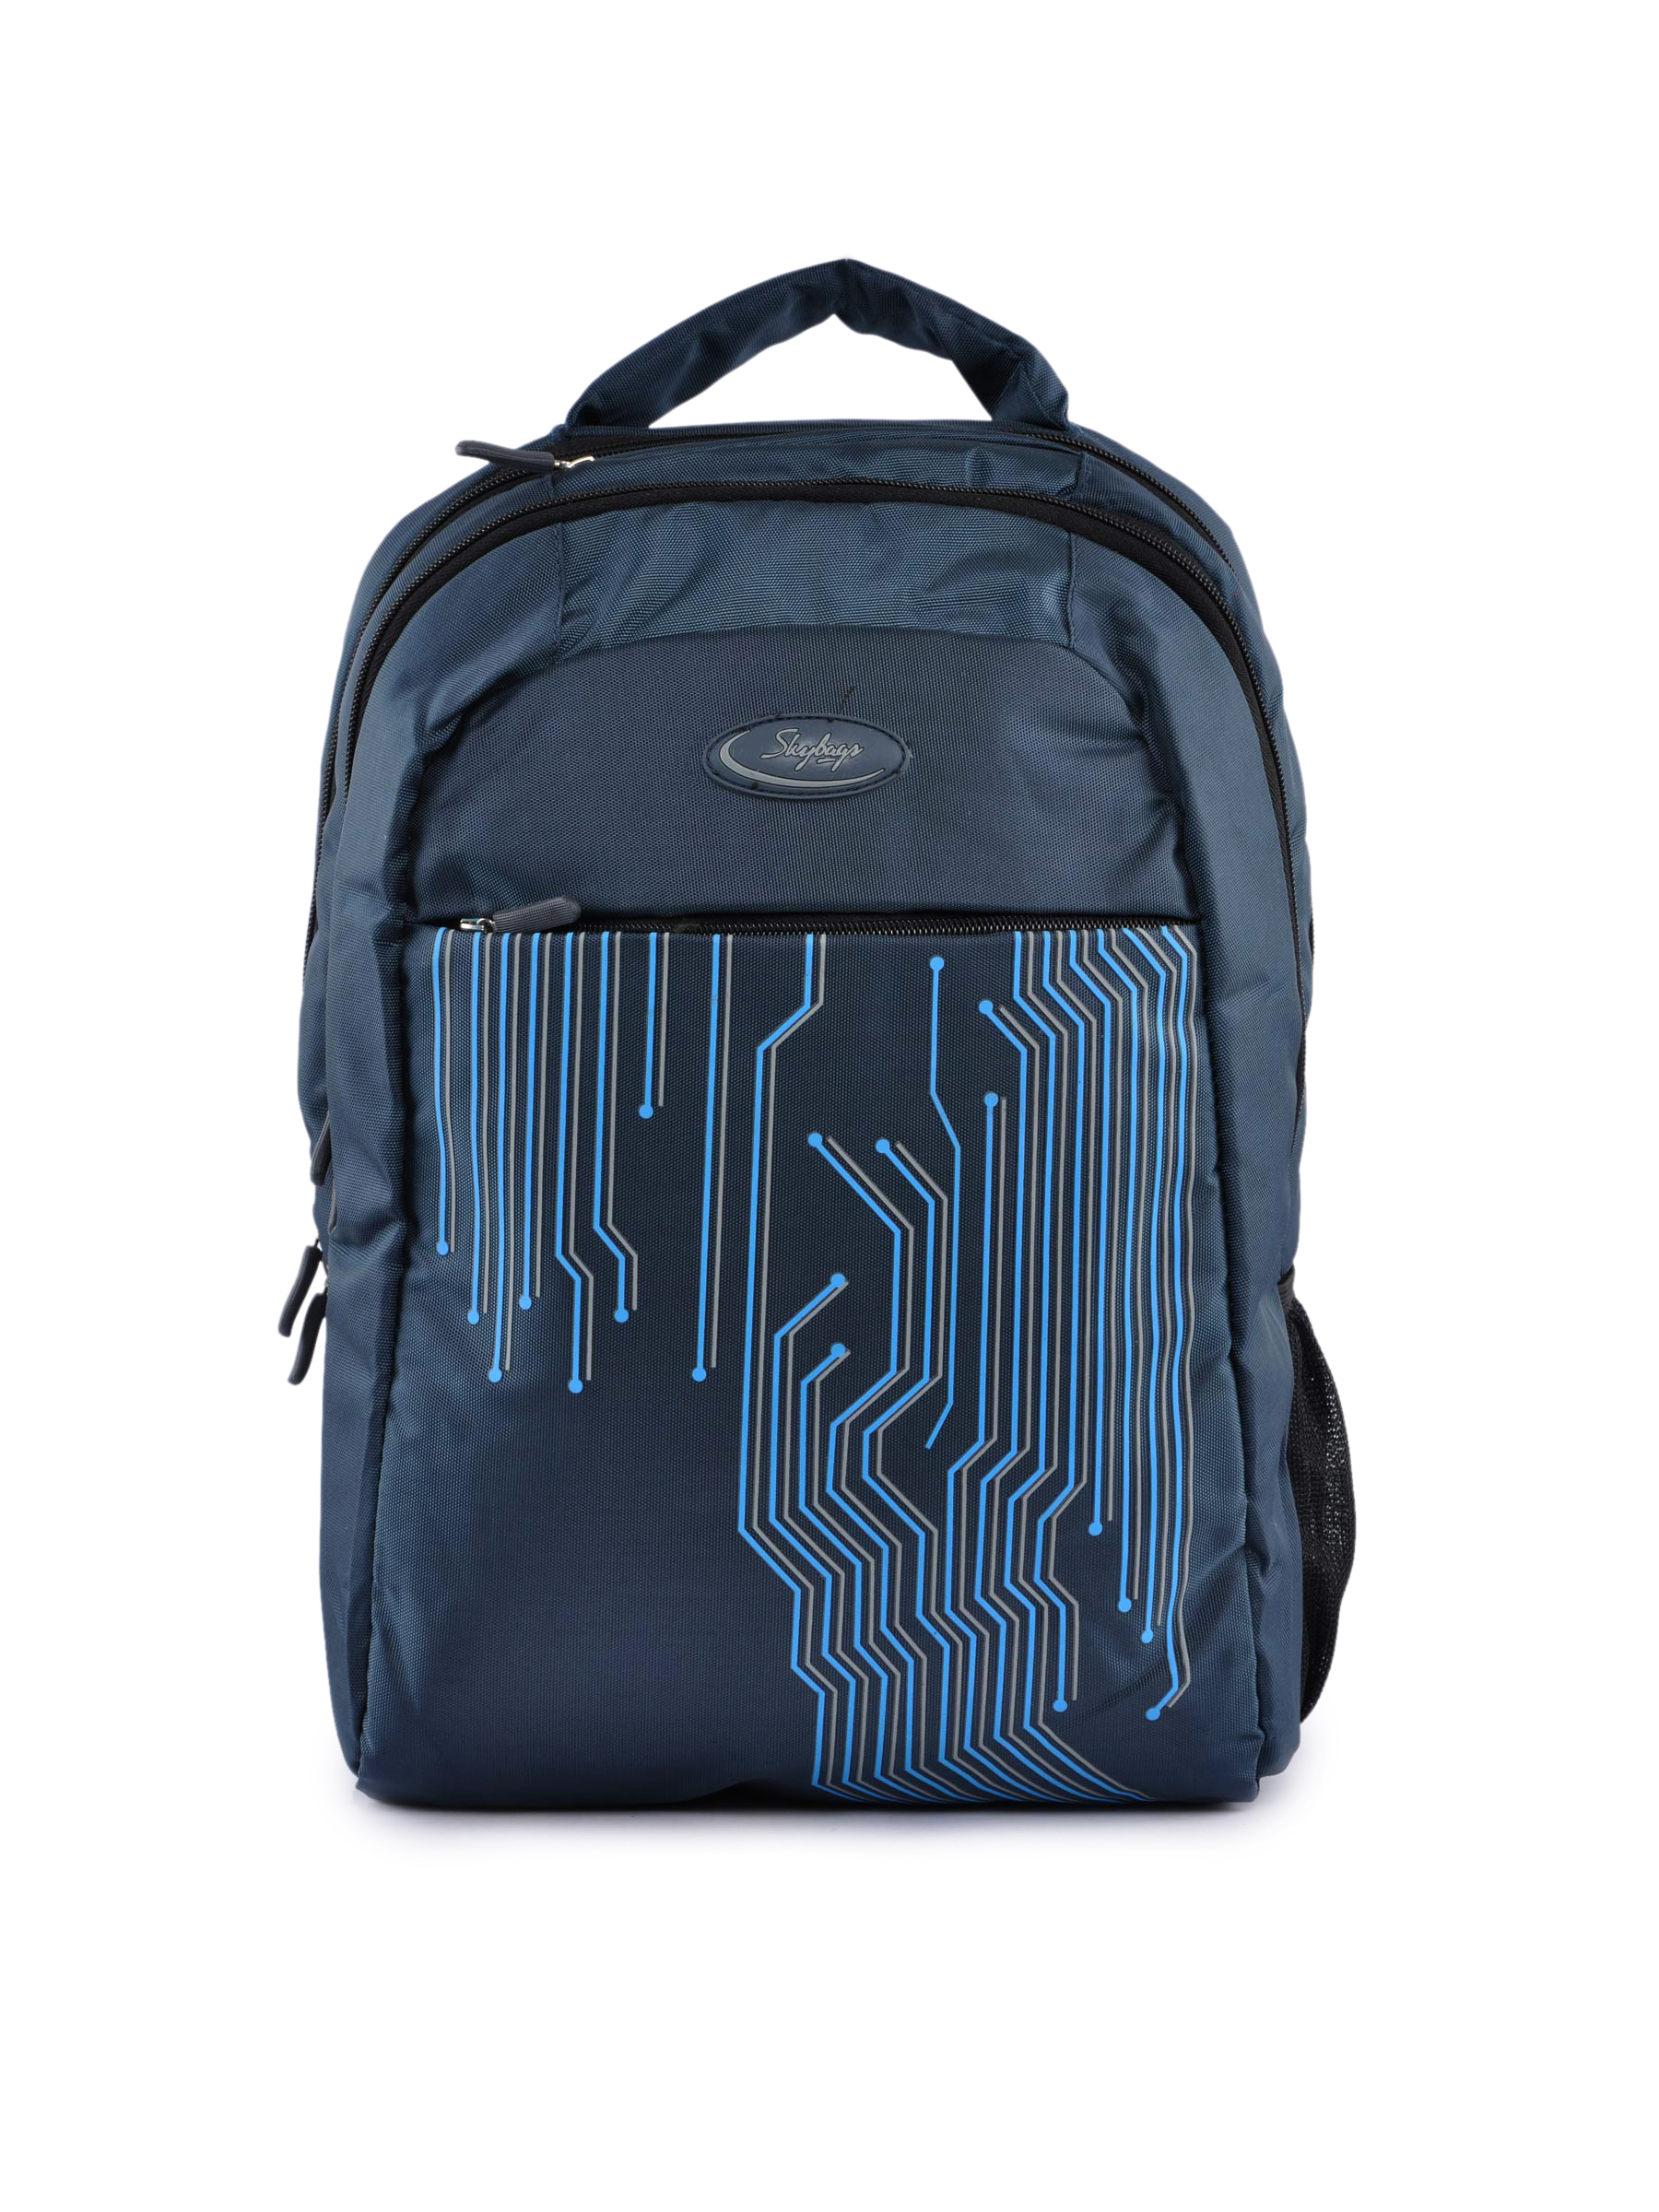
Skybags Unisex Blue Backpack
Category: Accessories / Bags / Backpacks
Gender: Unisex
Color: Blue
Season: Fall 2011
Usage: Casual